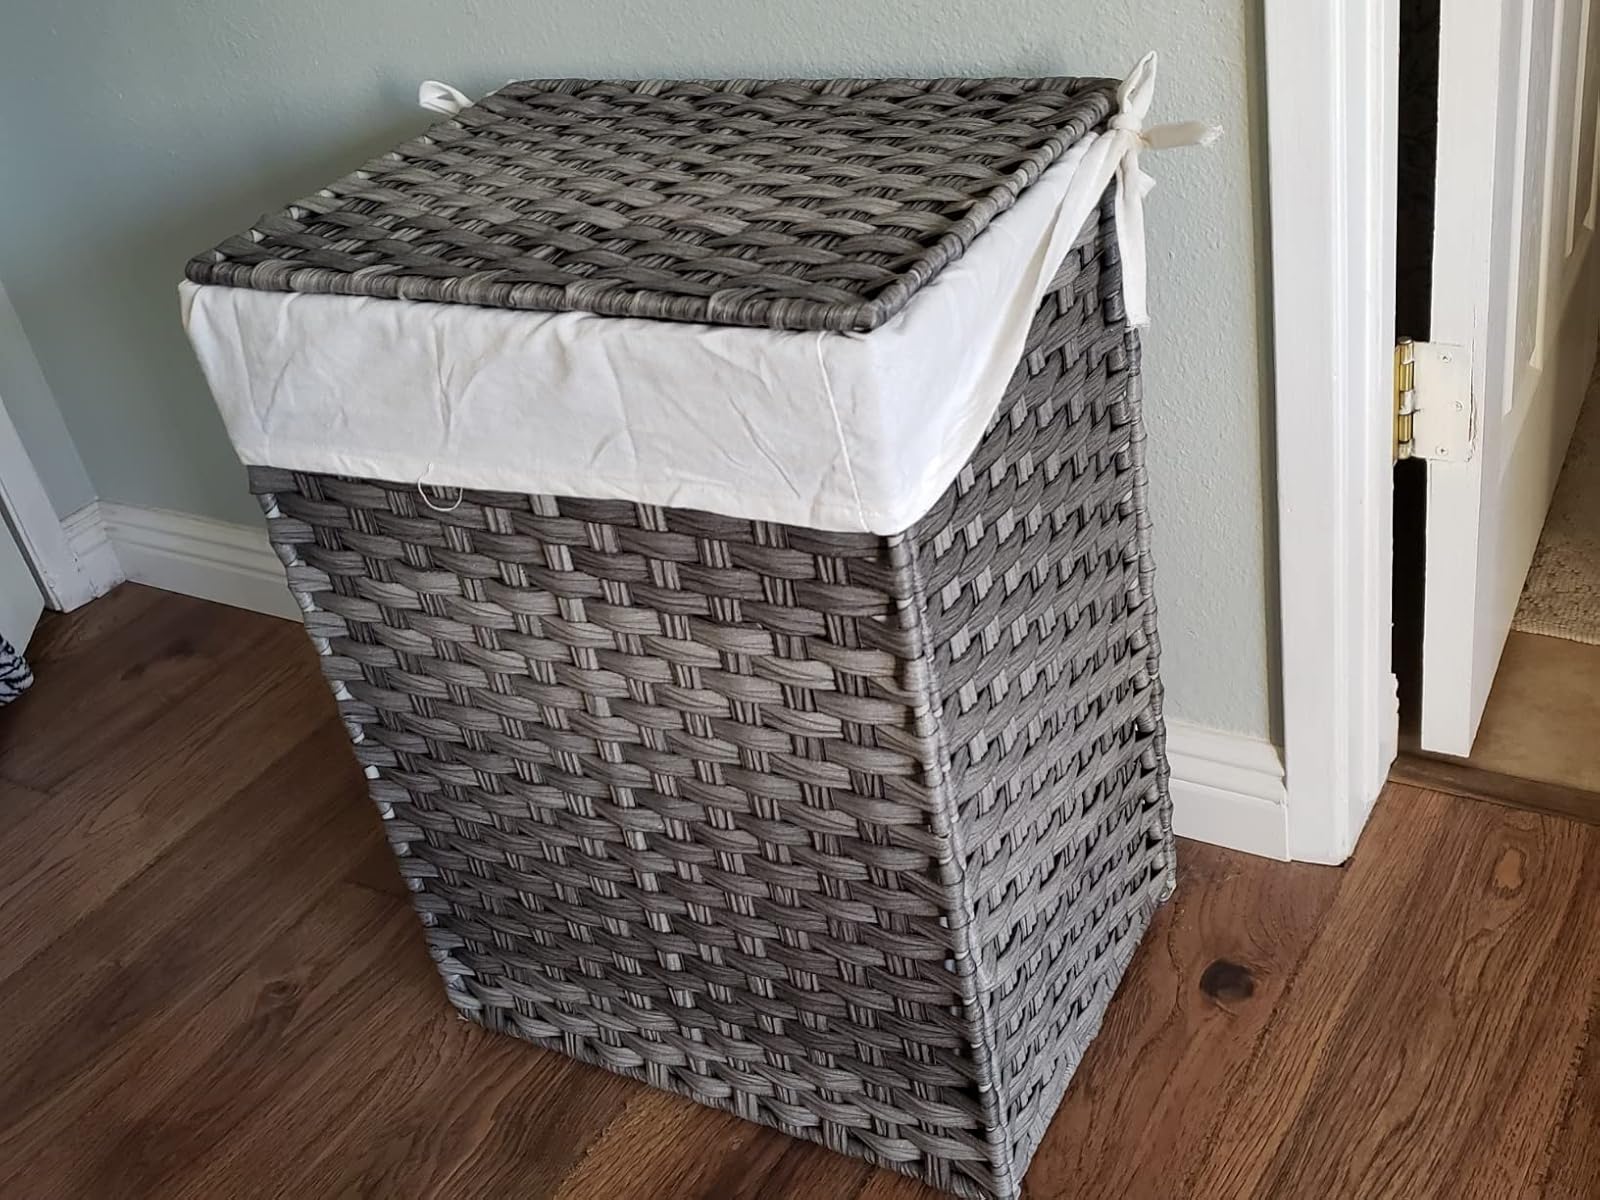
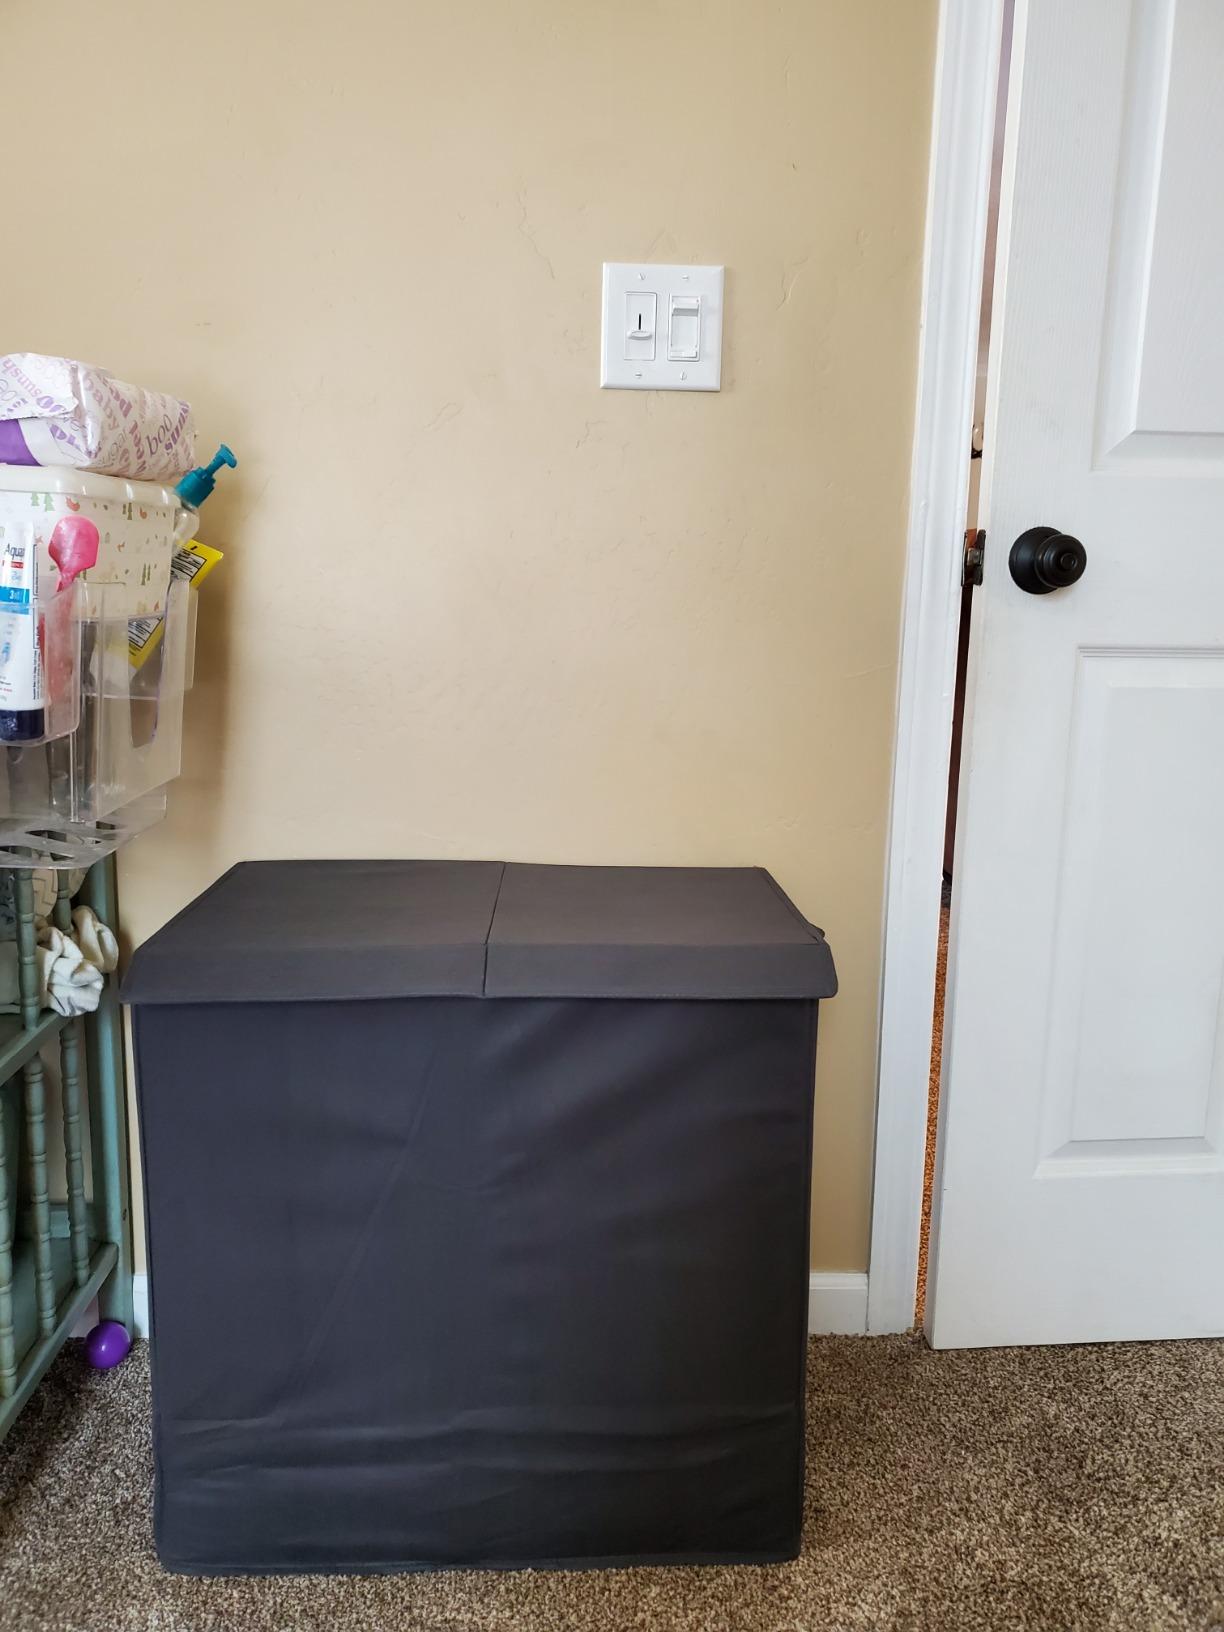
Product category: items_hamper
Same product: no